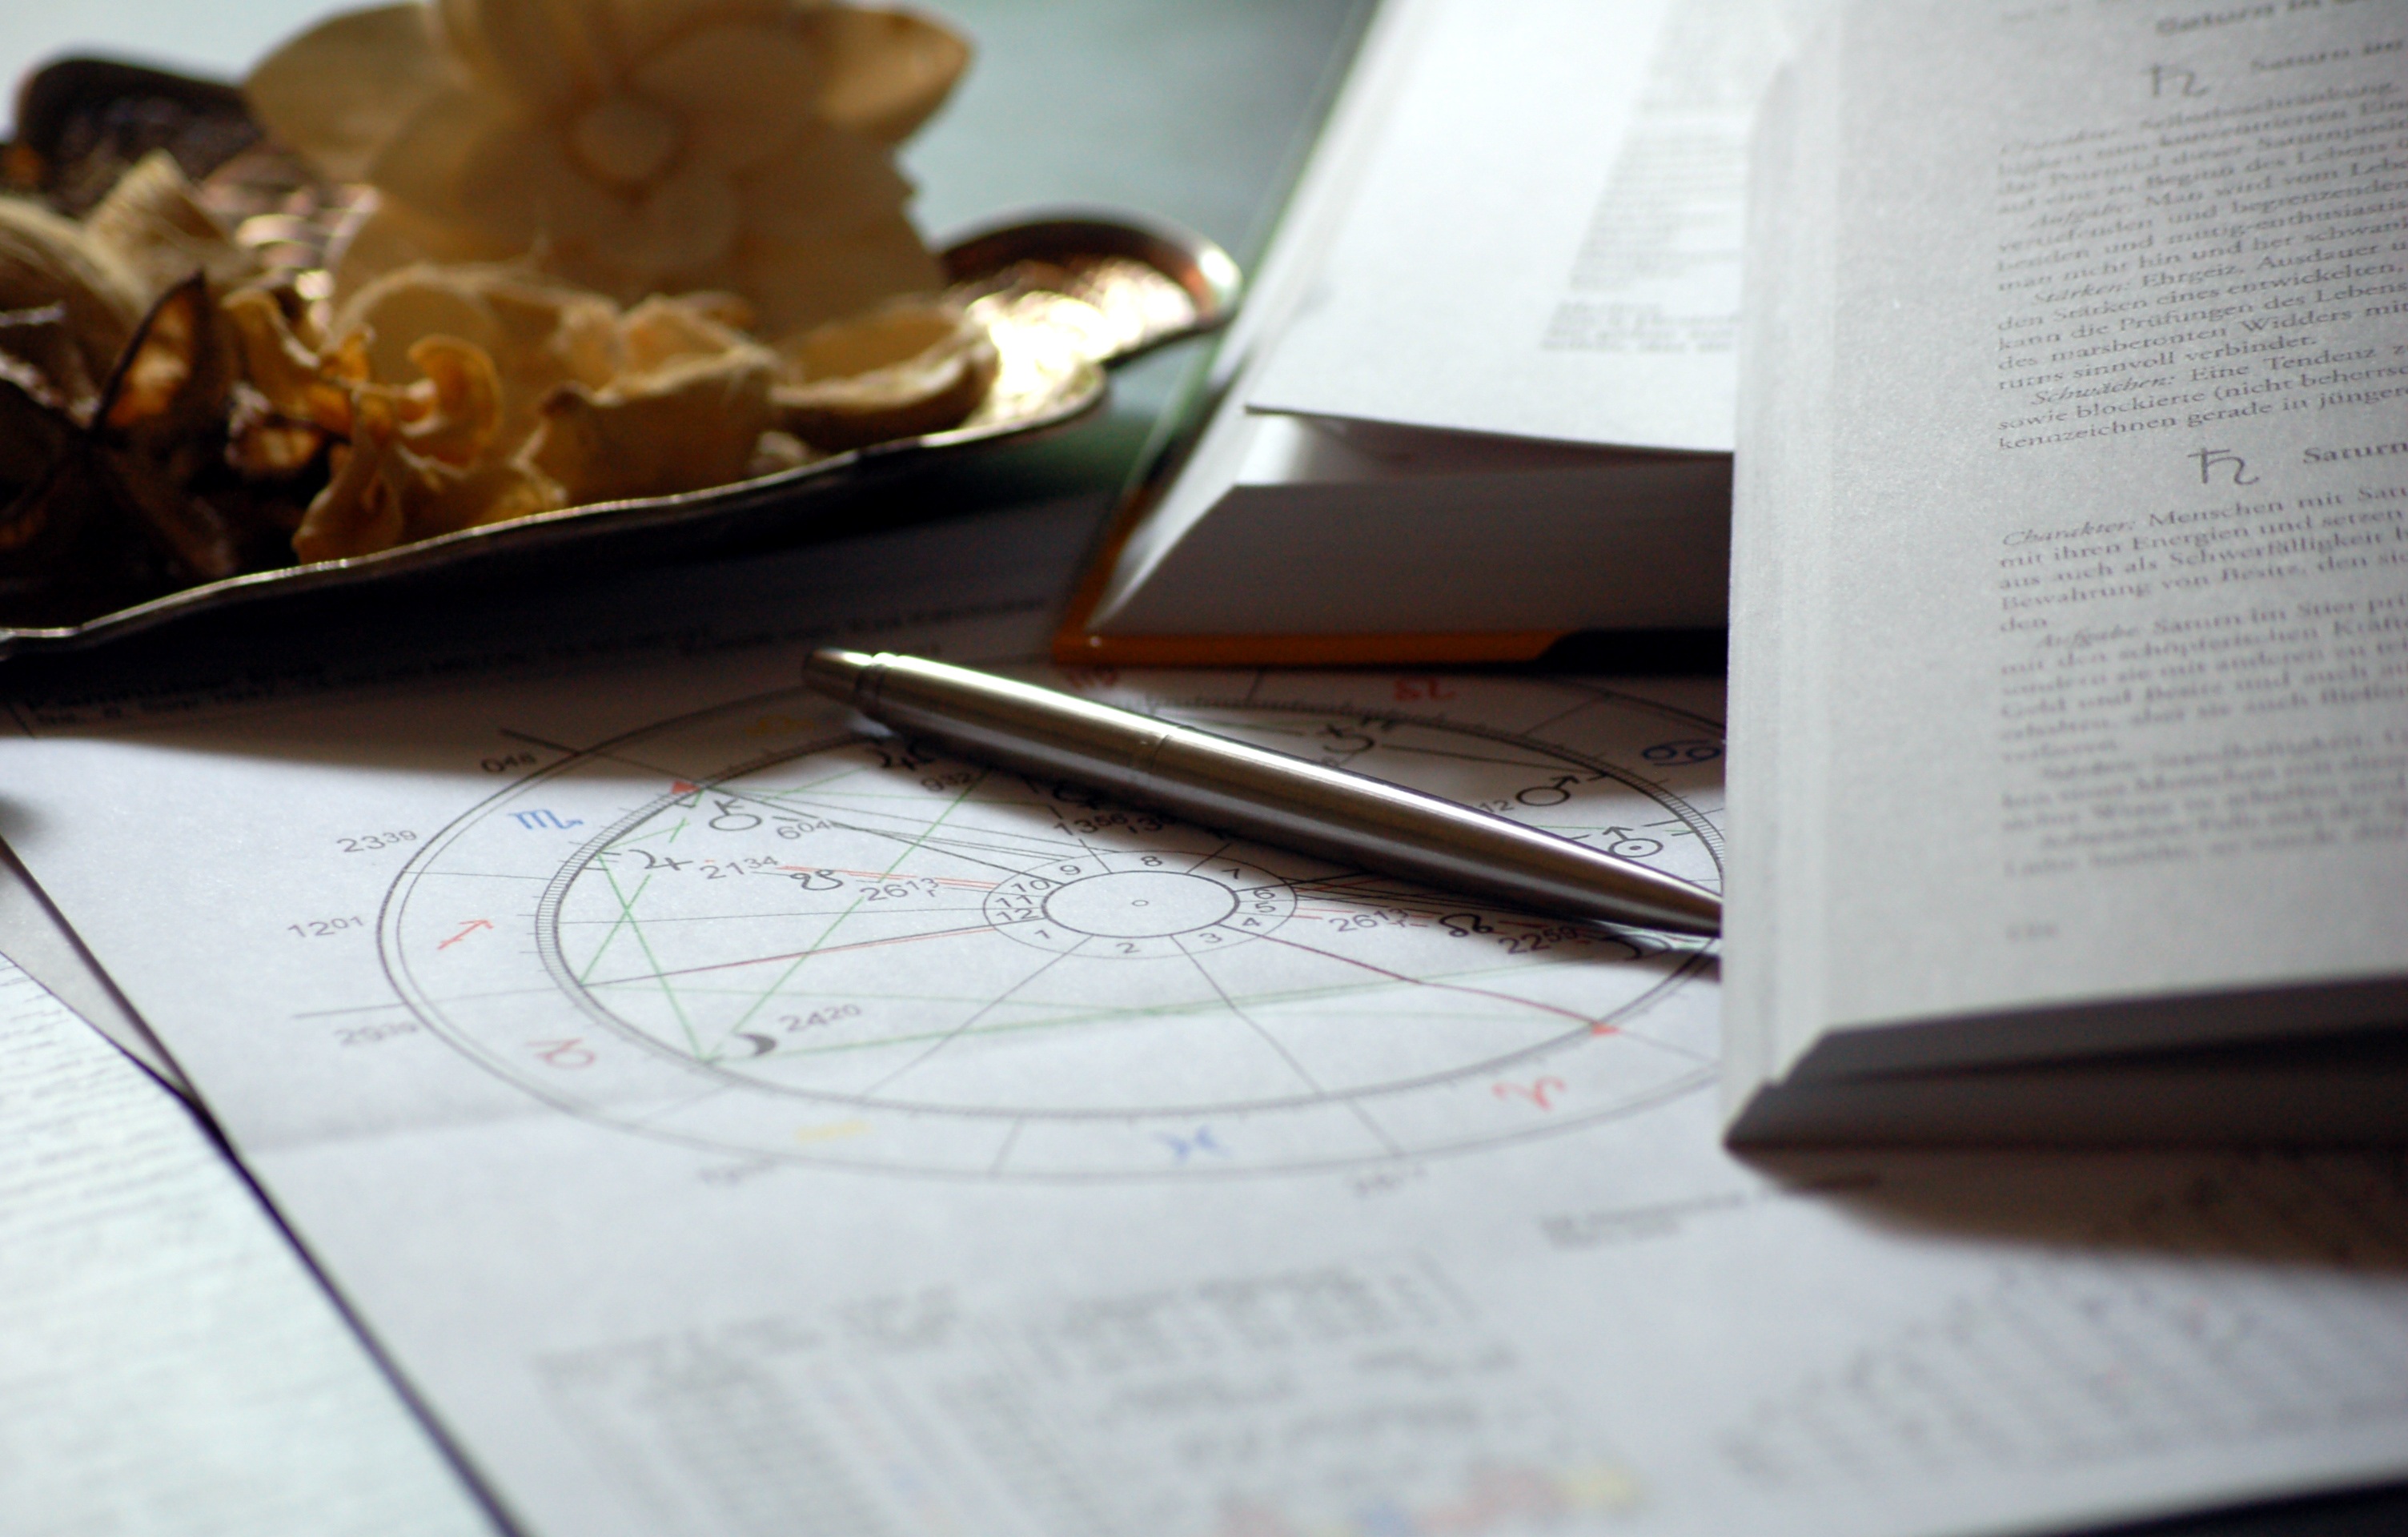
writing, mystery, symbol, astrology, close up, brand, sketch, drawing, design, handwriting, document, scorpio, esoteric, horoscope, astrological, zodiac